Heike Matthiesen

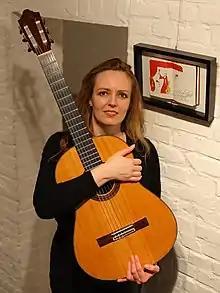
Matthiesen in 2009

Heike Matthiesen (27 June 1964 – 22 December 2023) was a German classical guitarist who appeared internationally as a soloist and with ensembles. She promoted music by women composers and used social media for the distribution of classical music. Her 2016 solo album "Guitar Ladies" features works by women, written from the 19th to the 21st century, including a piece written for her and other first recordings.